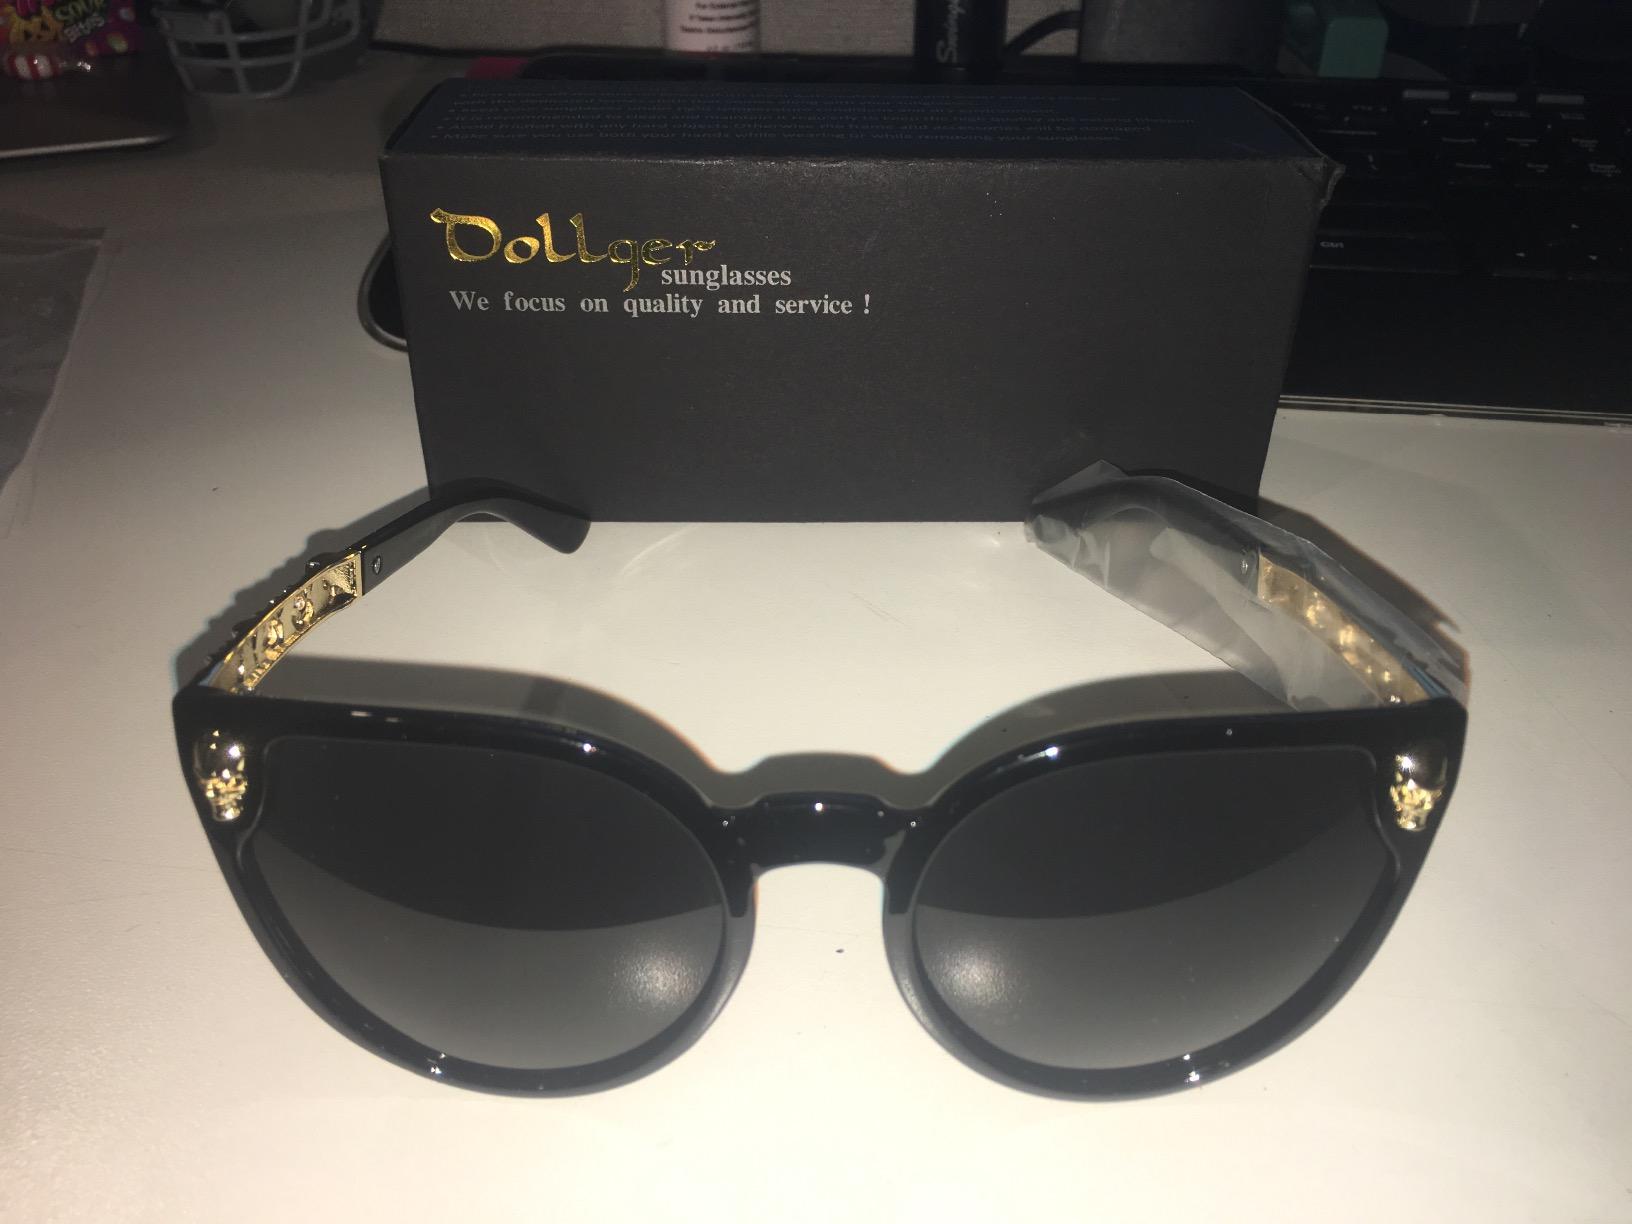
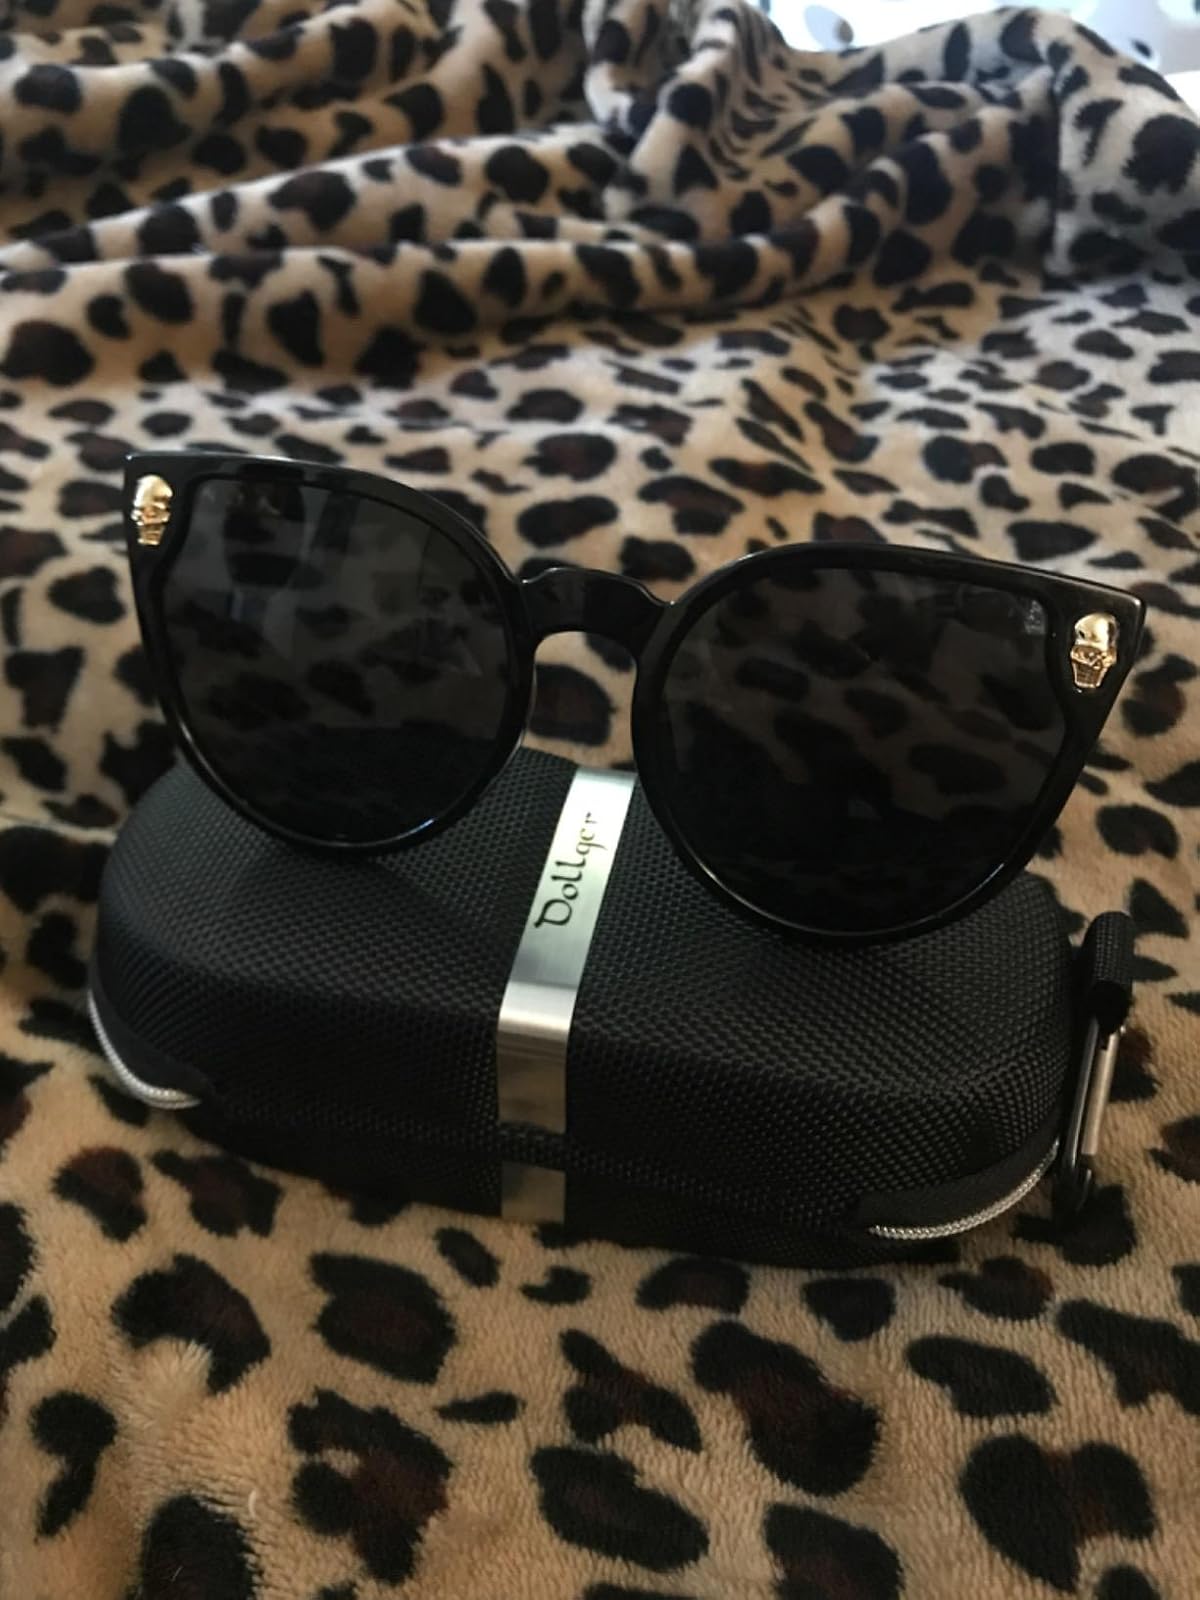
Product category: accessories_sunglasses
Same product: yes